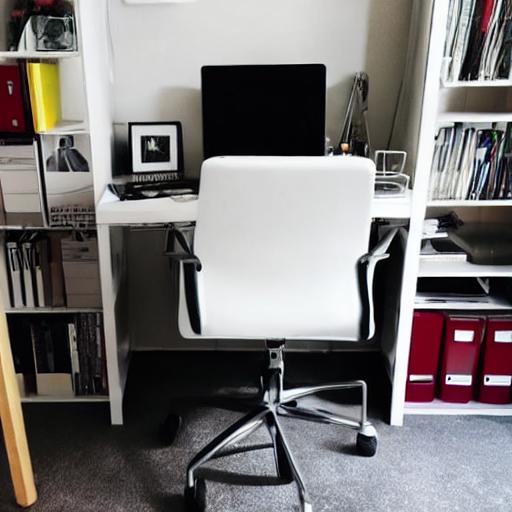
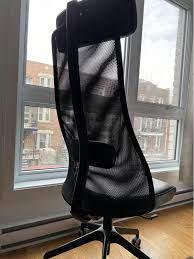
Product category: items_chair
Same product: no